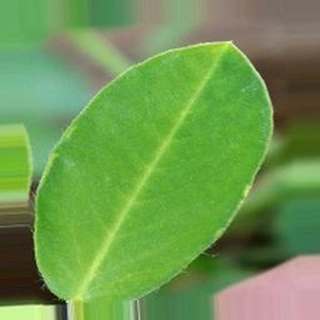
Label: healthy_groundnut